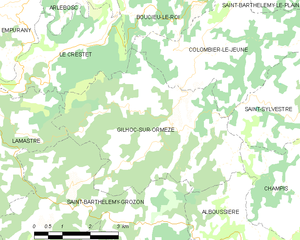
Carte des communes françaises: Gilhoc-sur-Ormèze